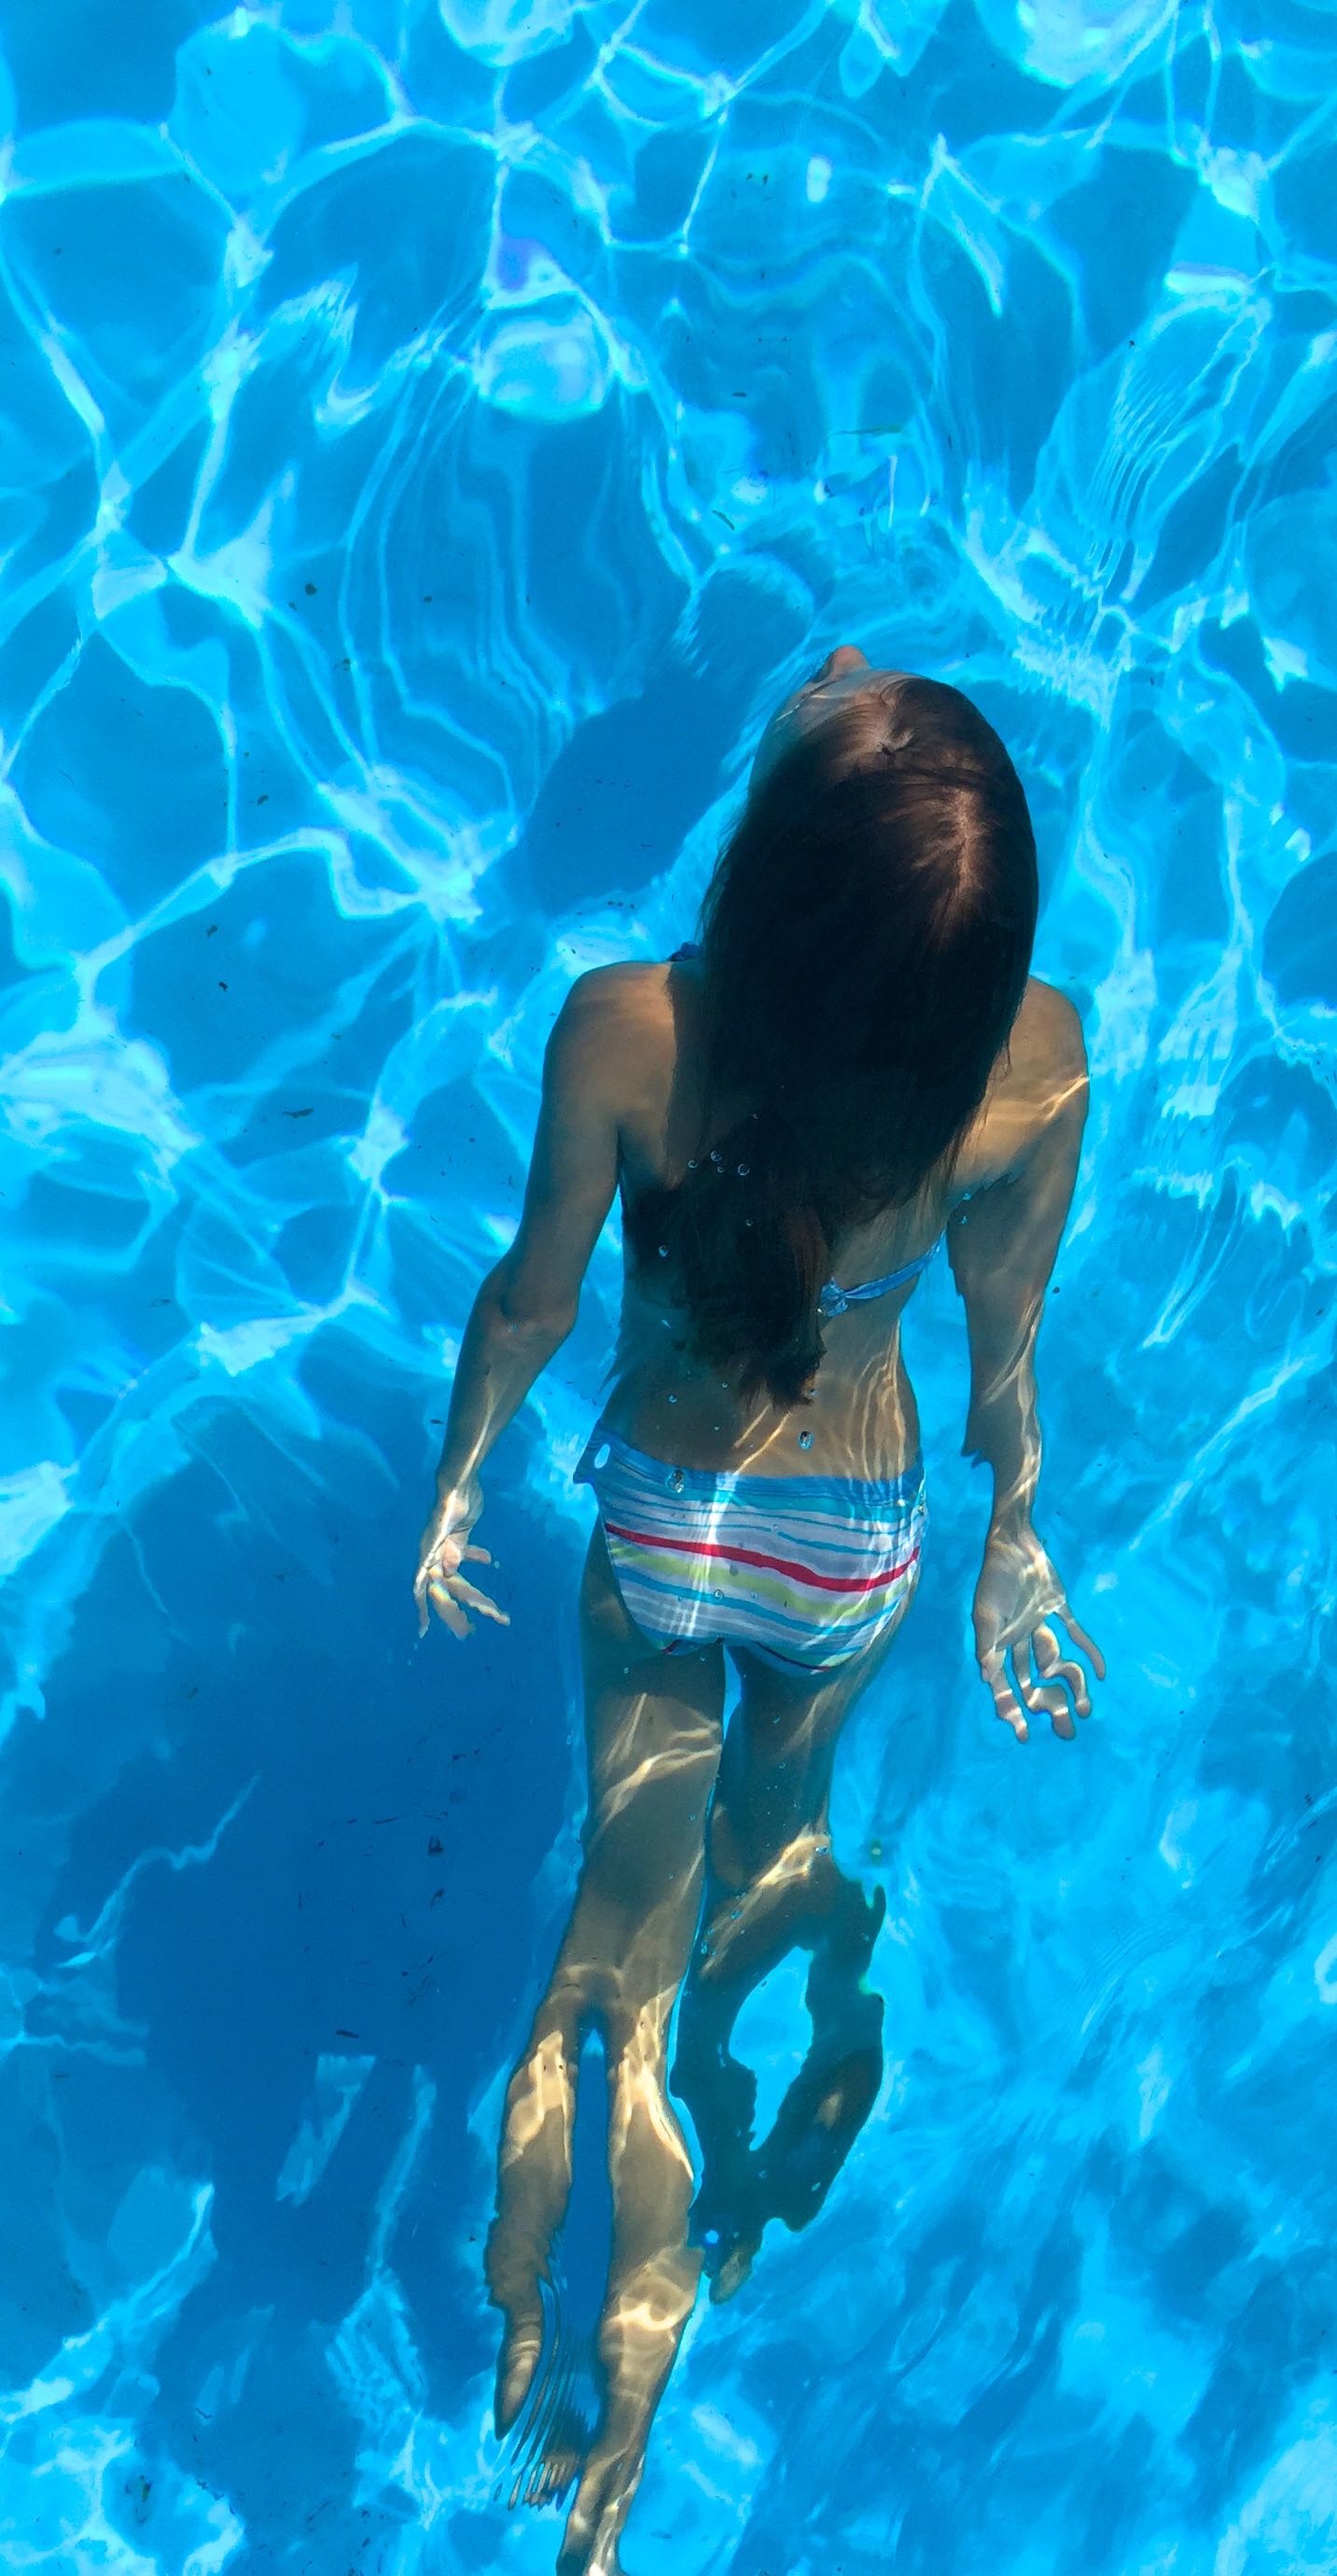
sea, water, girl, vacation, recreation, diving, underwater, swim, swimming pool, holiday, child, blue, swimming, freediving, sports, swimsuit, water sport